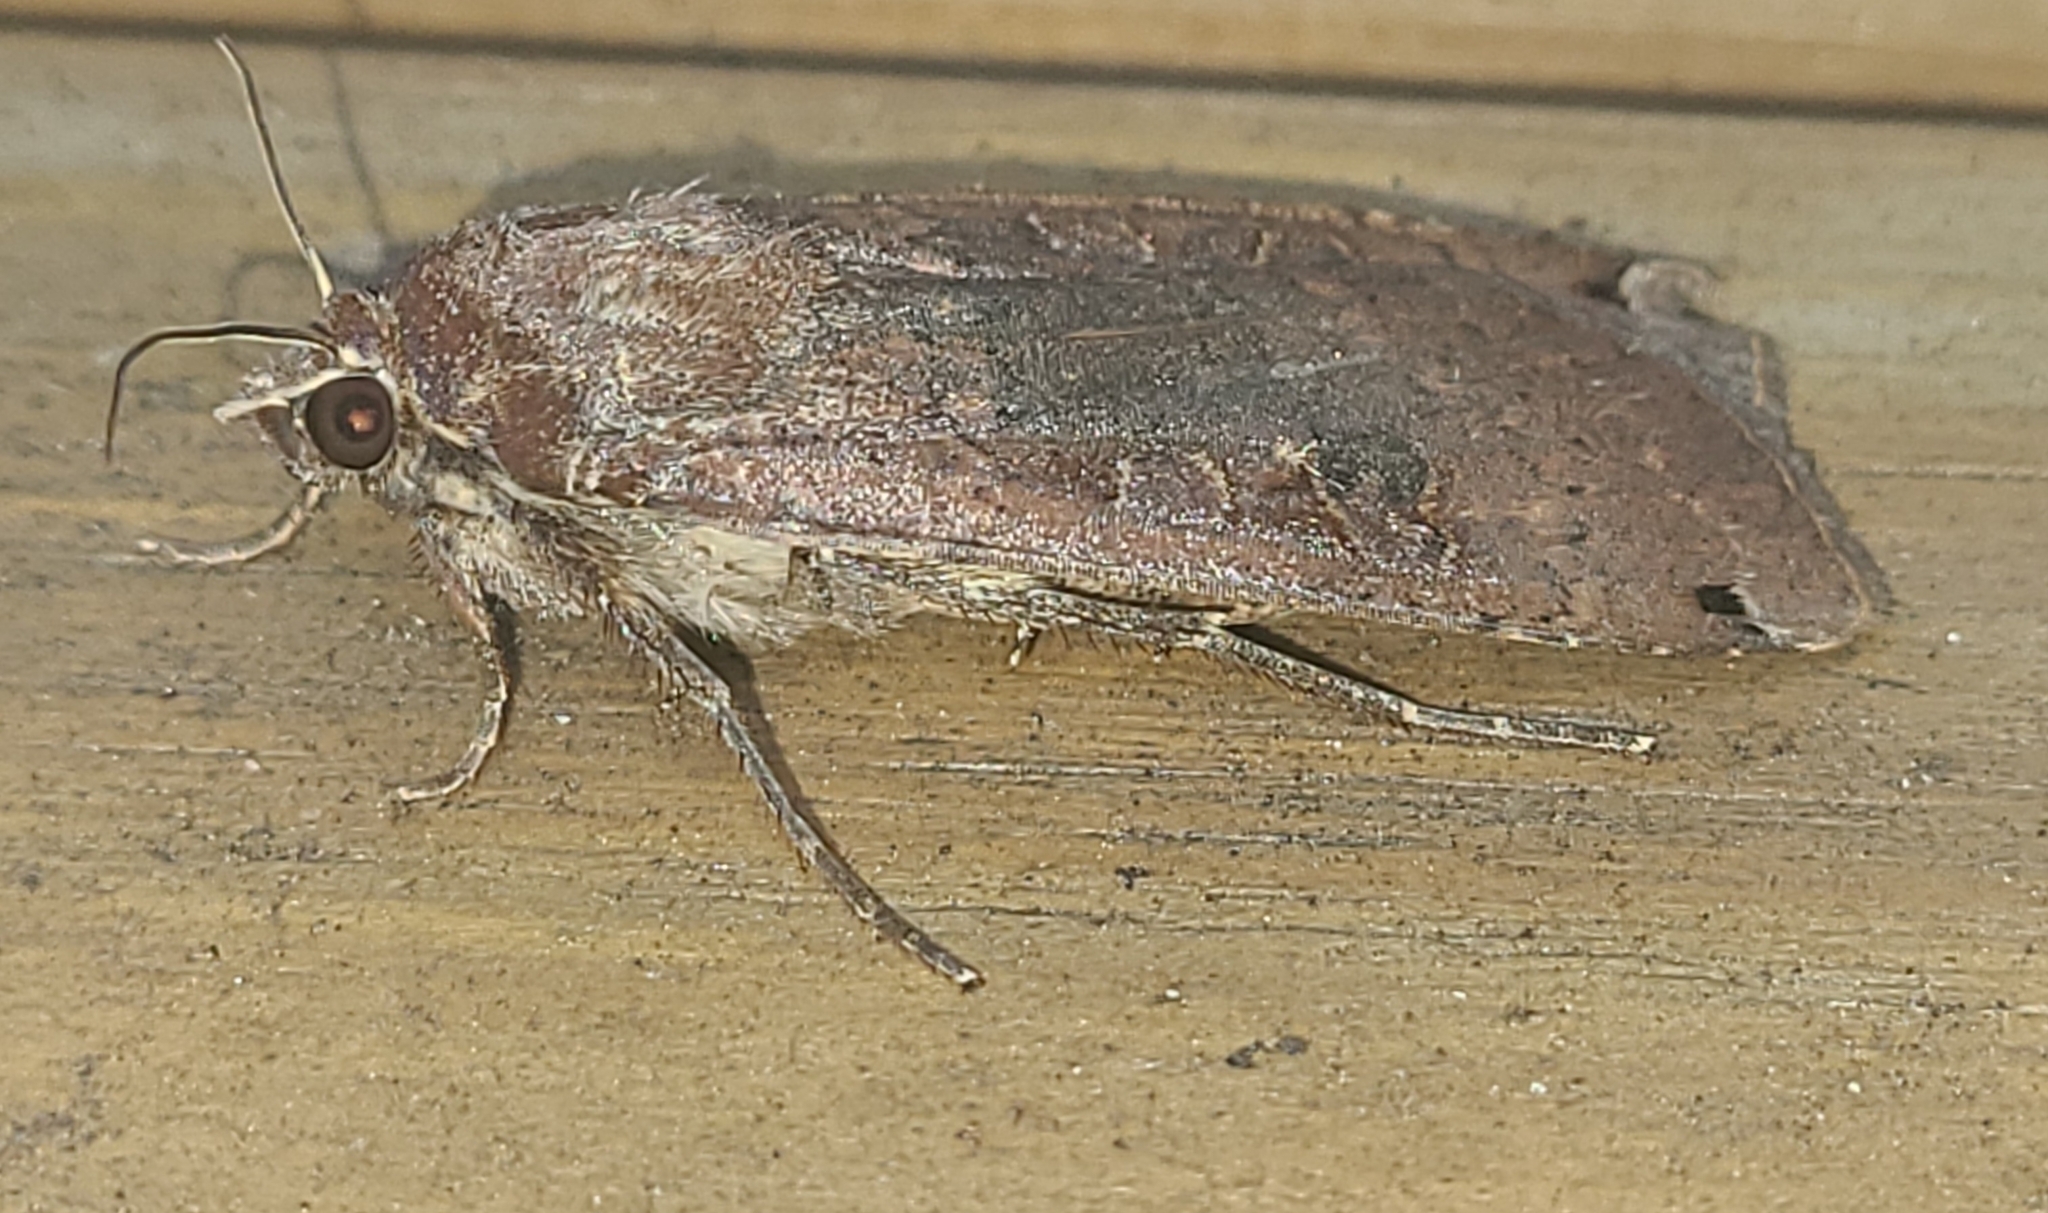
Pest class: cutworms